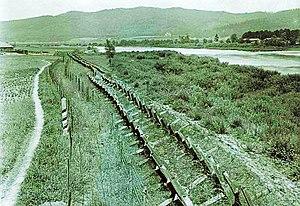
La controverse sur les plans d'offensive soviétiques fait référence au débat parmi les historiens sur la question de savoir si Staline planifiait ou non d'envahir le Troisième Reich avant le déclenchement de l'opération Barbarossa lors de l'été 1941.